Brian Reece

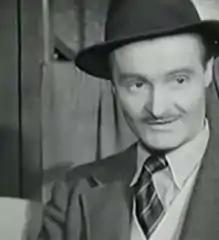
Reece in "A Case for PC 49" (1951)

Born in Wallasey, Cheshire, he starred as the eponymous policeman in the BBC radio series "PC49". His films include "Orders Are Orders" (1954), "A Case for PC 49" (1951), "Geordie" (1955) and "Carry On Admiral" (1957). On stage, he appeared in "Bless The Bride" (1947), "Bet Your Life" (1952) with Julie Wilson and Arthur Askey. He appeared twice as a castaway on the BBC Radio programme "Desert Island Discs", first on 24 July 1953. and again on 17 April 1961.